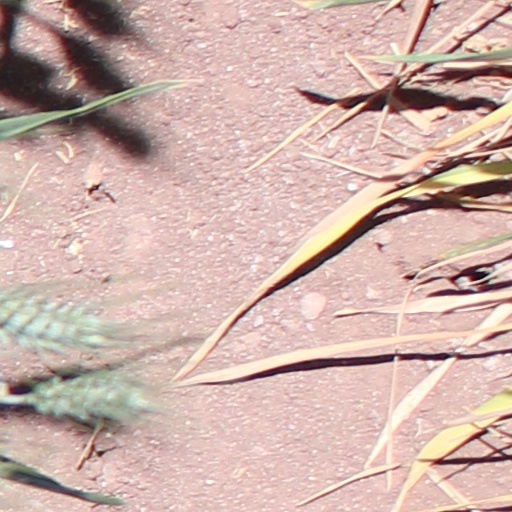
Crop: wheat